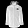
Label: Coat